KS Cracovia

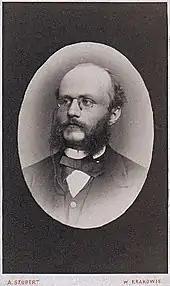
Henryk Jordan, 1875 by Awit Szubert

Within the next few years, football slowly emerged as a rising sport. It was especially popular among high school students and in the fall of 1903, a group of them created the team of Sława Lwów (the name was later changed to Czarni Lwów), the first Polish football club. In 1904, a group of Lwów's students, together with professor Eugeniusz Piasecki, came to Kraków to play an exhibition match. The match ended in Lwów's 0–4 defeat, and its far-reaching implications among Kraków's youth were enormous.